Melbourne Victory FC

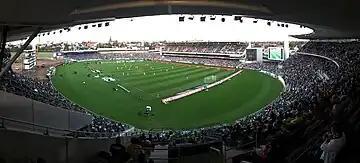
Melbourne Victory versus Central Coast Mariners, January 2016

On 22 August 2007, the club played its first competitive match at Kardinia Park, then known as GMHBA Stadium, against Newcastle Jets in the 2007 Pre-Season Cup.